Greek War of Independence

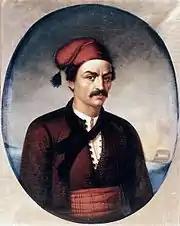
Konstantinos Kanaris during the Revolution

Towards the summer of 1825, a body of three to four hundred Cretans, who had fought with other Greeks in the Peloponnese, arrived in Crete and revitalized the Cretan insurgency (the so-called "Gramvousa period"). On 9 August 1825, led by Dimitrios Kallergis and Emmanouil Antoniadis, this group of Cretans captured the fort at Gramvousa and other insurgents captured the fort at Kissamos, and attempted to spread the insurgency further afield.